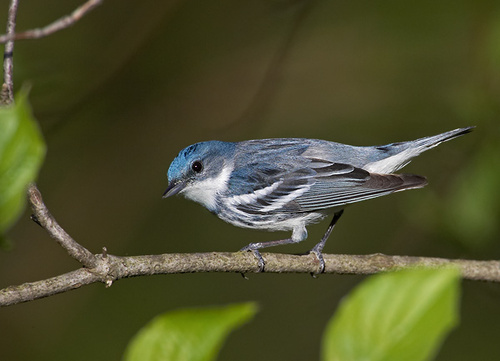
the bird has white throat and blue crown, with brown and white wingbars and black feet.
this little bird has a blue crown, white wingbars, and black accented secondaries.
a bird with a blue crown, grey secondary wings and white wingbars.
this bird is white and black in color with a sharp small beak, and grey eye rings.
a blue and white bird with a short pointed beak and dark colored feet
this little bird has a short beak and tiny head, which has a sky blue crown.
this bird is black, white, and blue in color, with a black beak.
the small bird has a bright blue crown, grey bill, grey wings with white wing bars, and a bright white breast.
this bird has a blue crown, white and grey primaries, and a white throat.
a small bird with a blue head and white throat.
Species: Cerulean Warbler